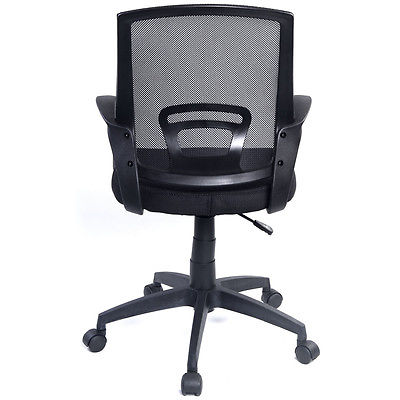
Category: chair